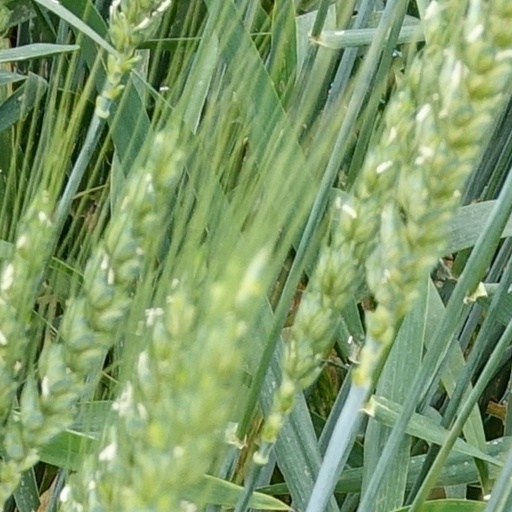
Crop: wheat